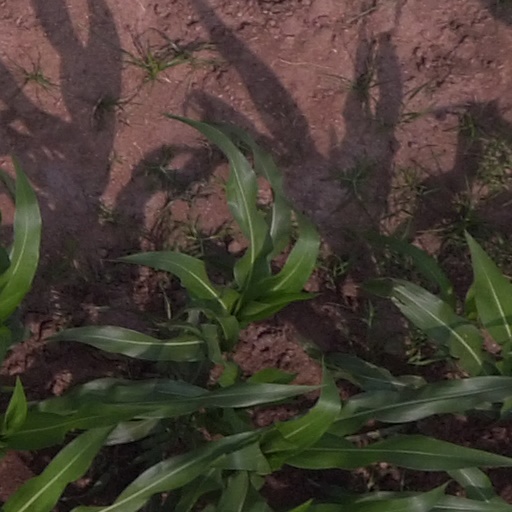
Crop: maize; corn